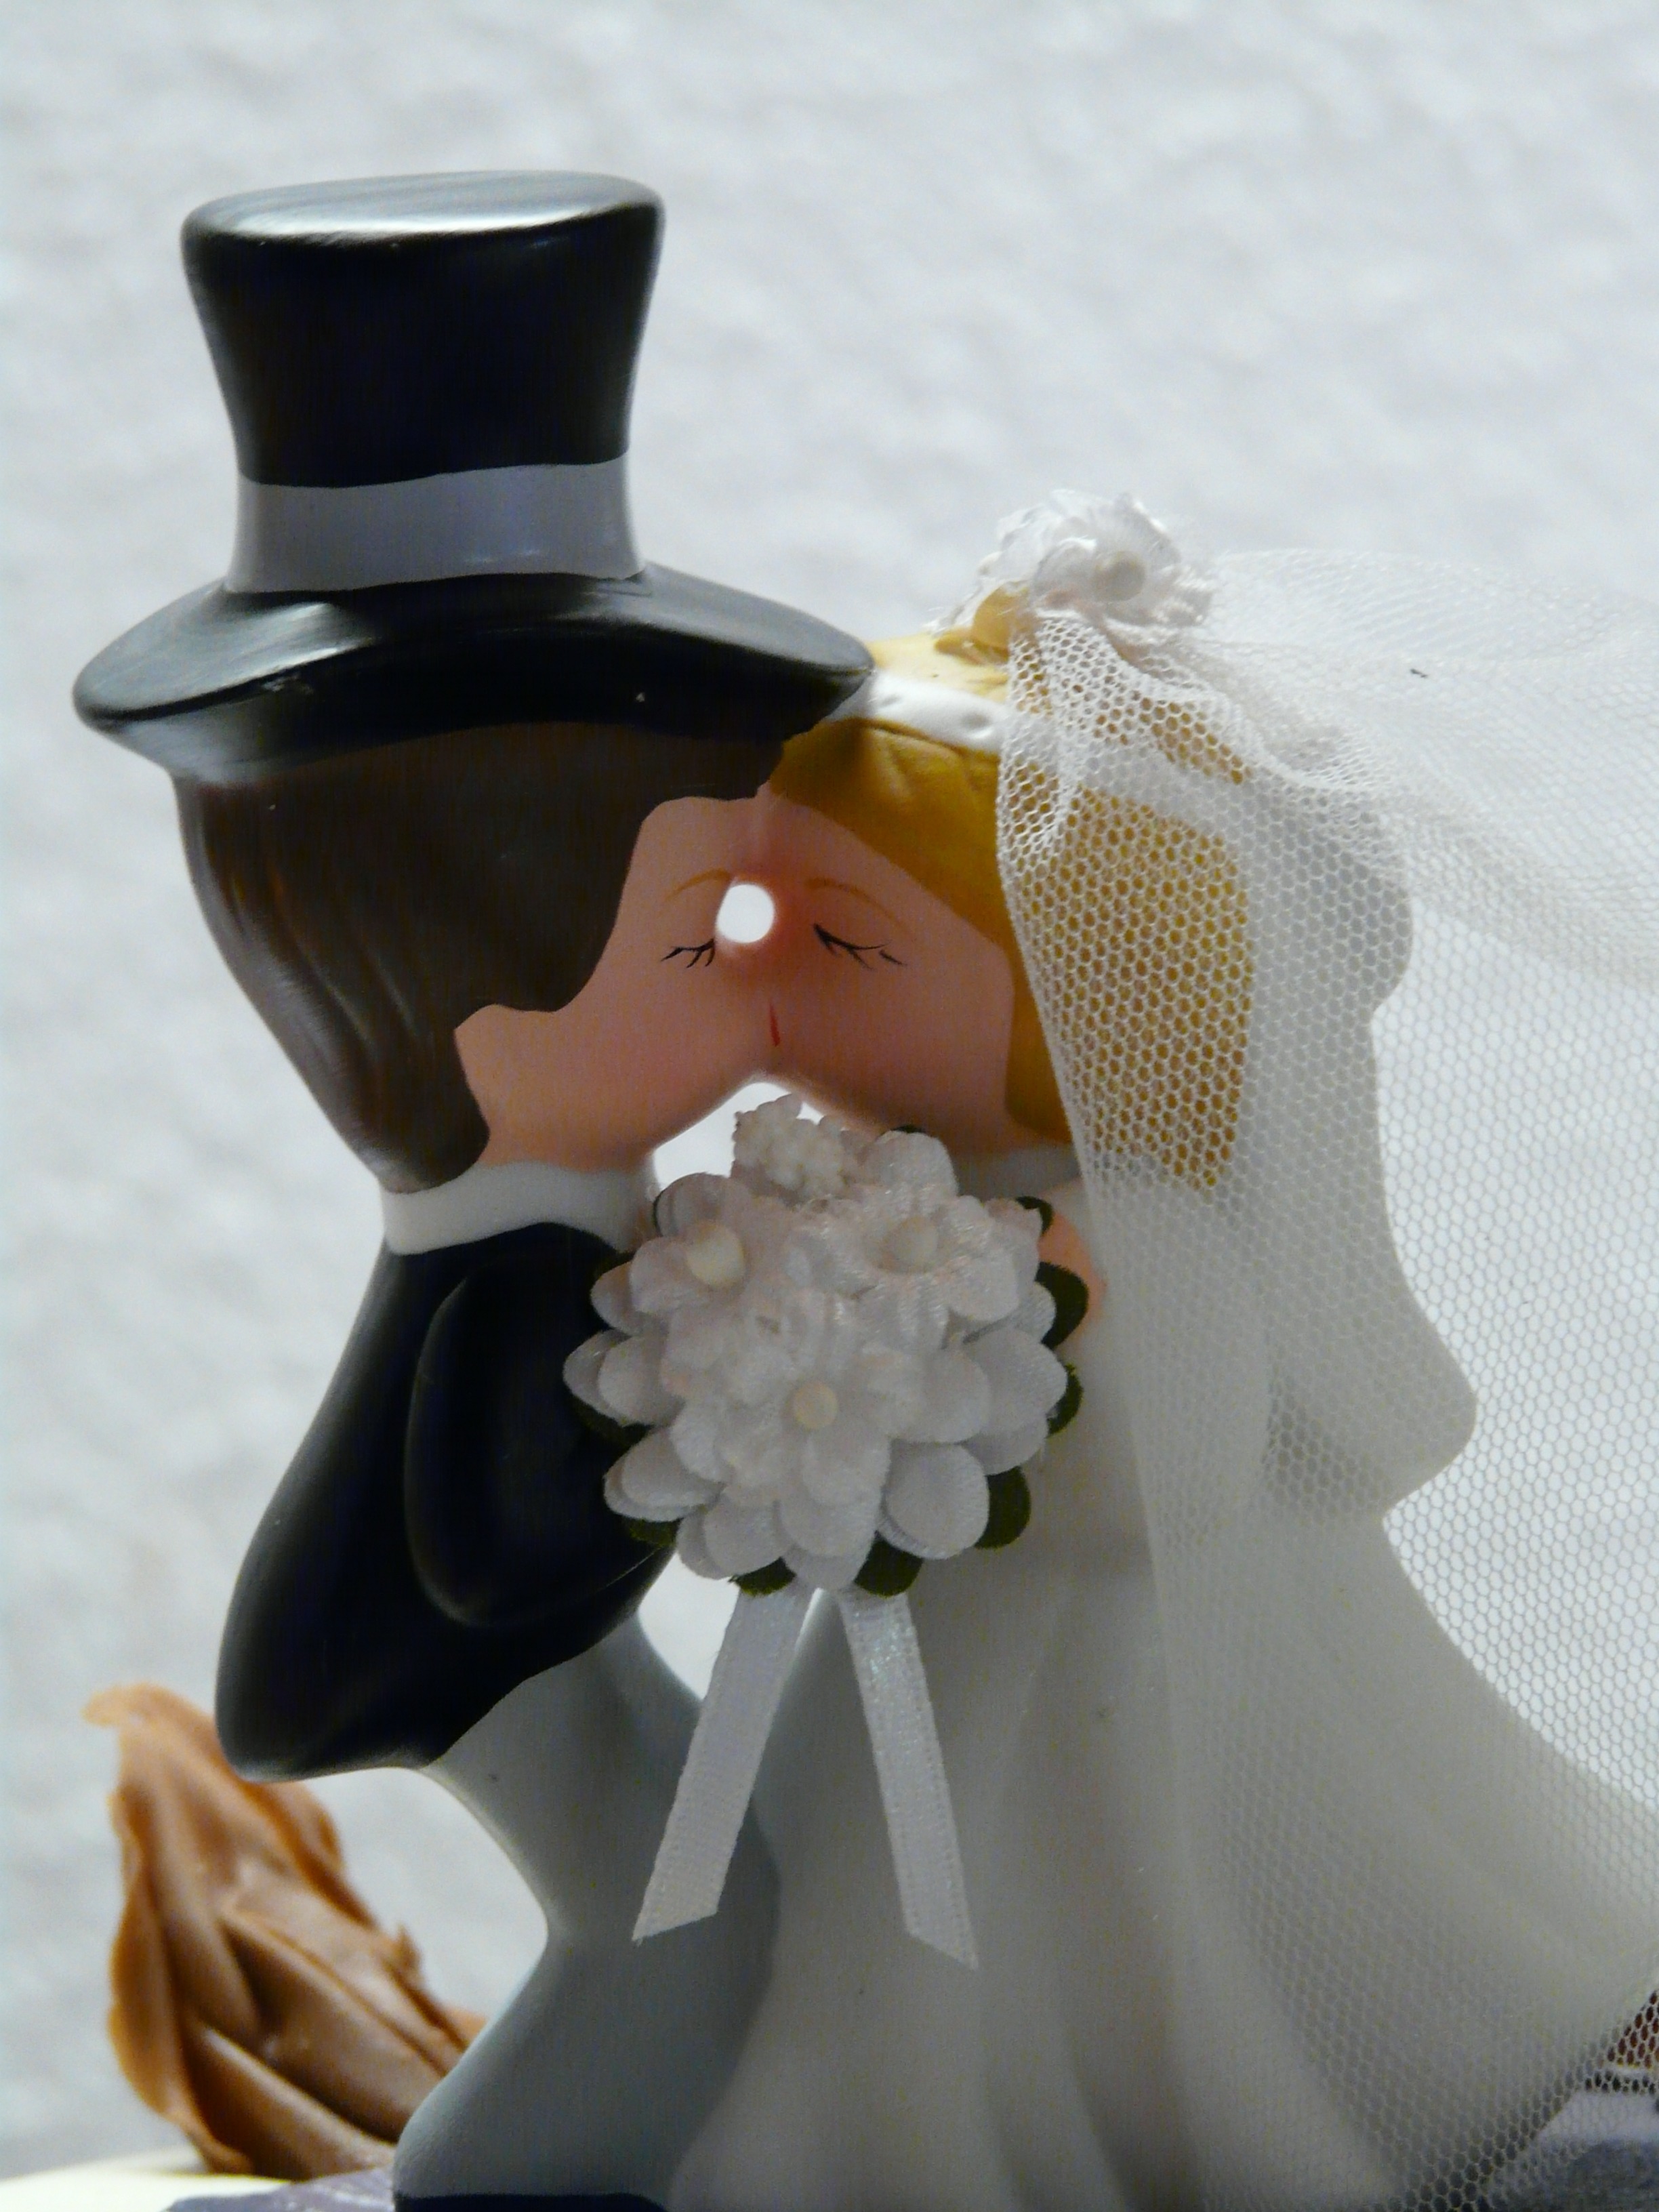
flower, celebration, wedding, bride, groom, bride and groom, festival, wife, figure, pair, cylinder, veil, husband, marry, flower bouquet, bridal veil